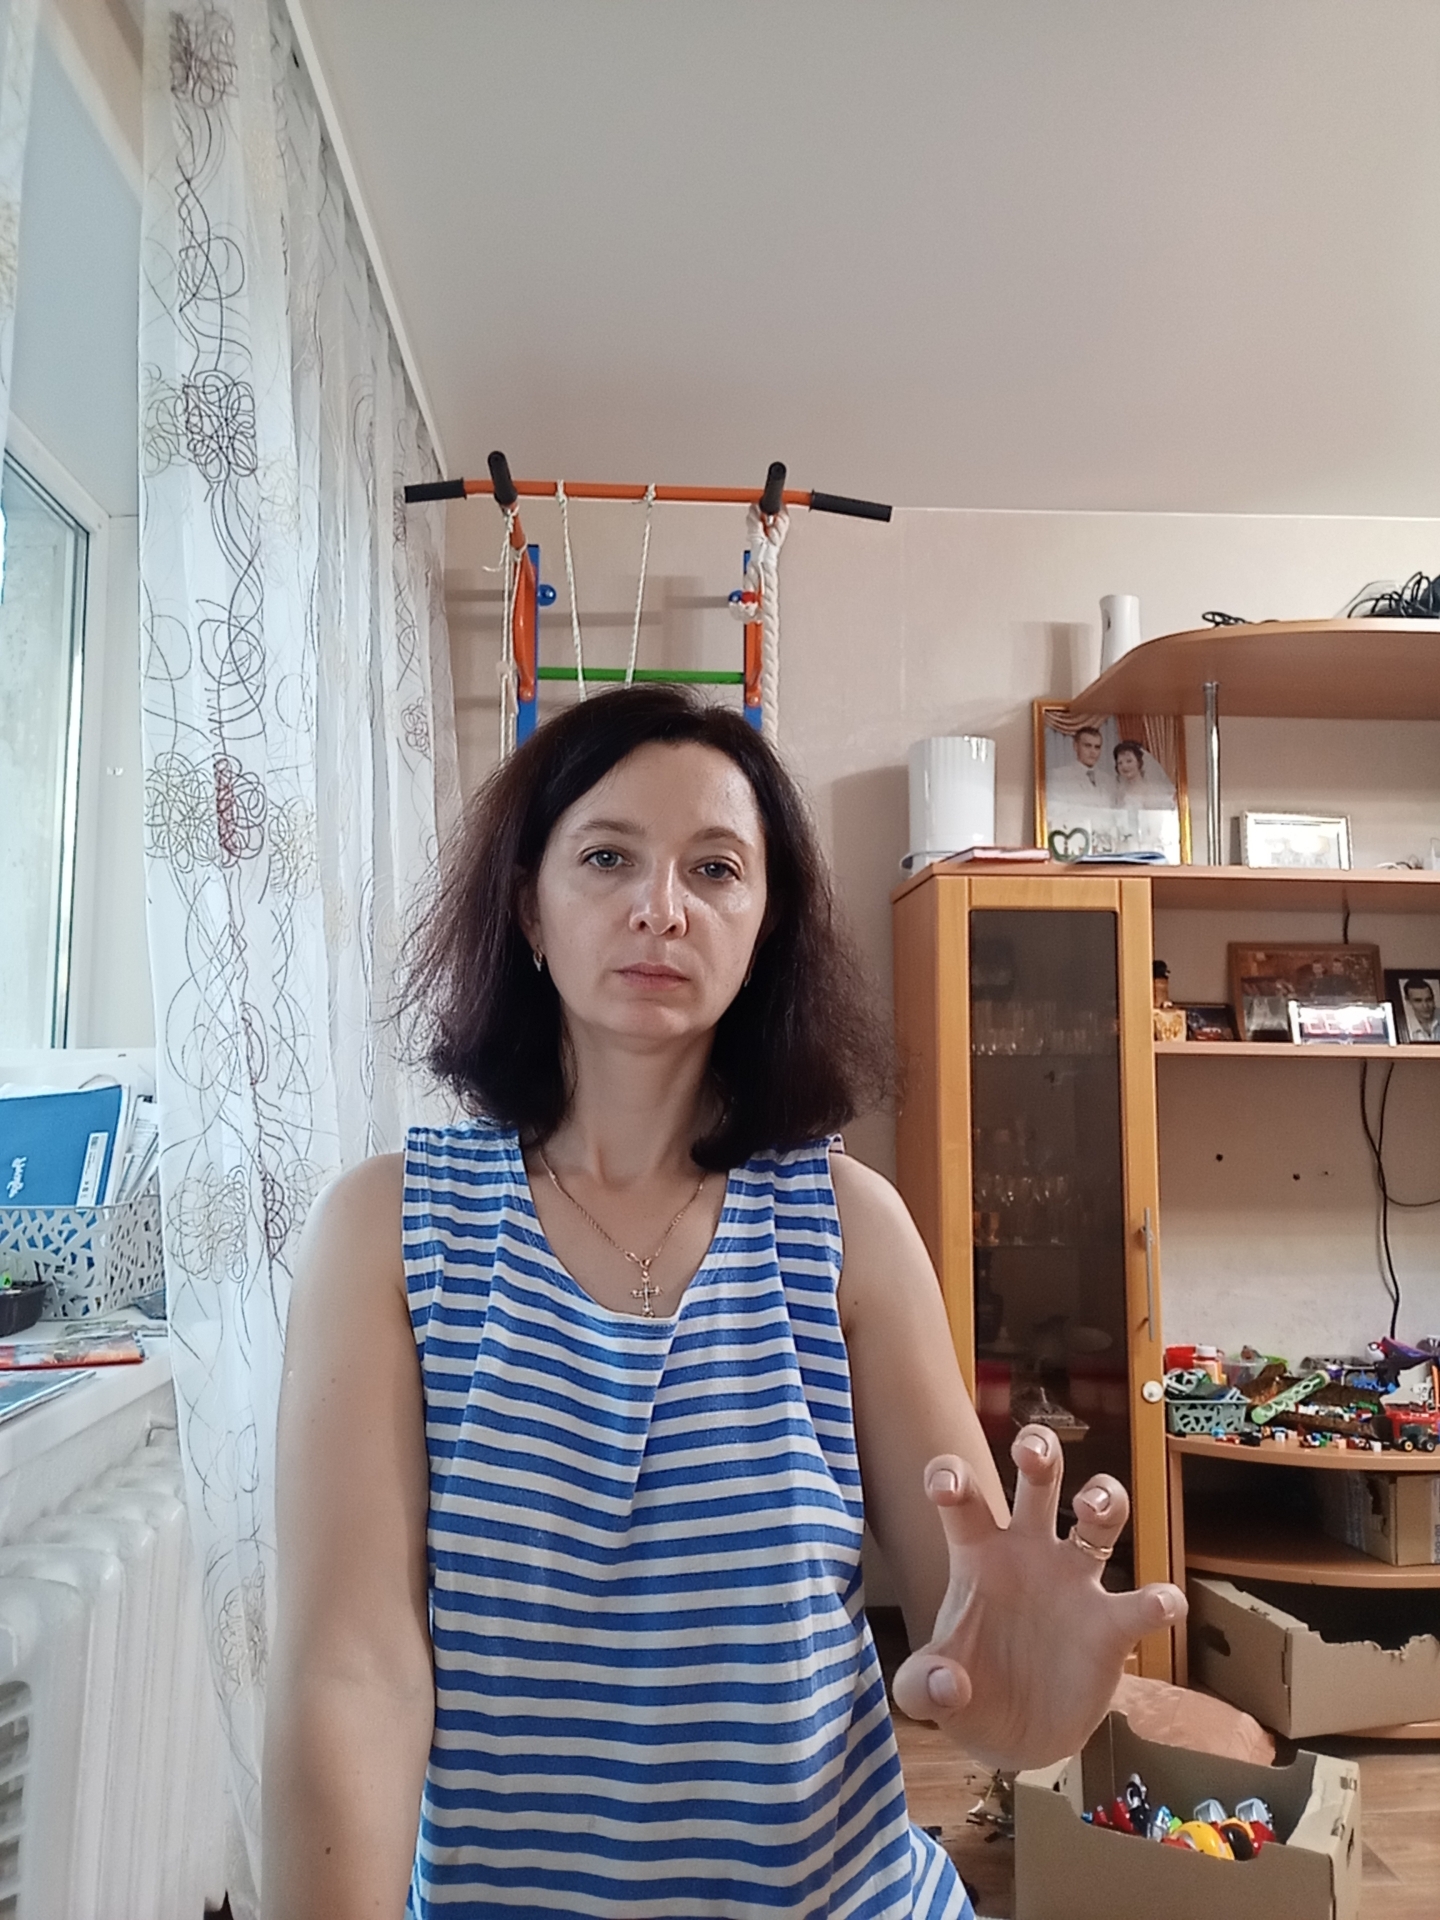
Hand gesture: grabbing